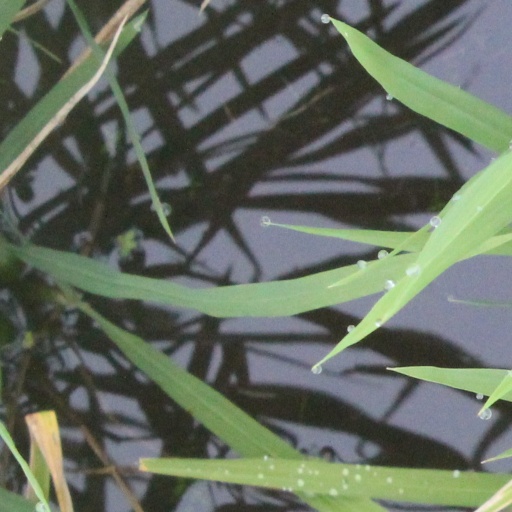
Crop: rice